Sør-Fron

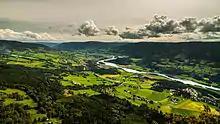
Panoramic view over Sør-Fron from Skutelen

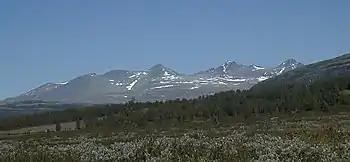
Smiubelgen in Rondane National Park

The prestegjeld of Fron was established as a civil municipality on 1 January 1838 when the new formannskapsdistrikt law went into effect. On 1 January 1851, the municipality was divided in two. The northwest portion became Nord-Fron Municipality (population: 4,685) and the southeast portion became Sør-Fron Municipality (population: 3,421). On 27 July 1956, a small area of Sør-Fron municipality (population: 7) was transferred to the neighboring municipality of Vestre Gausdal.